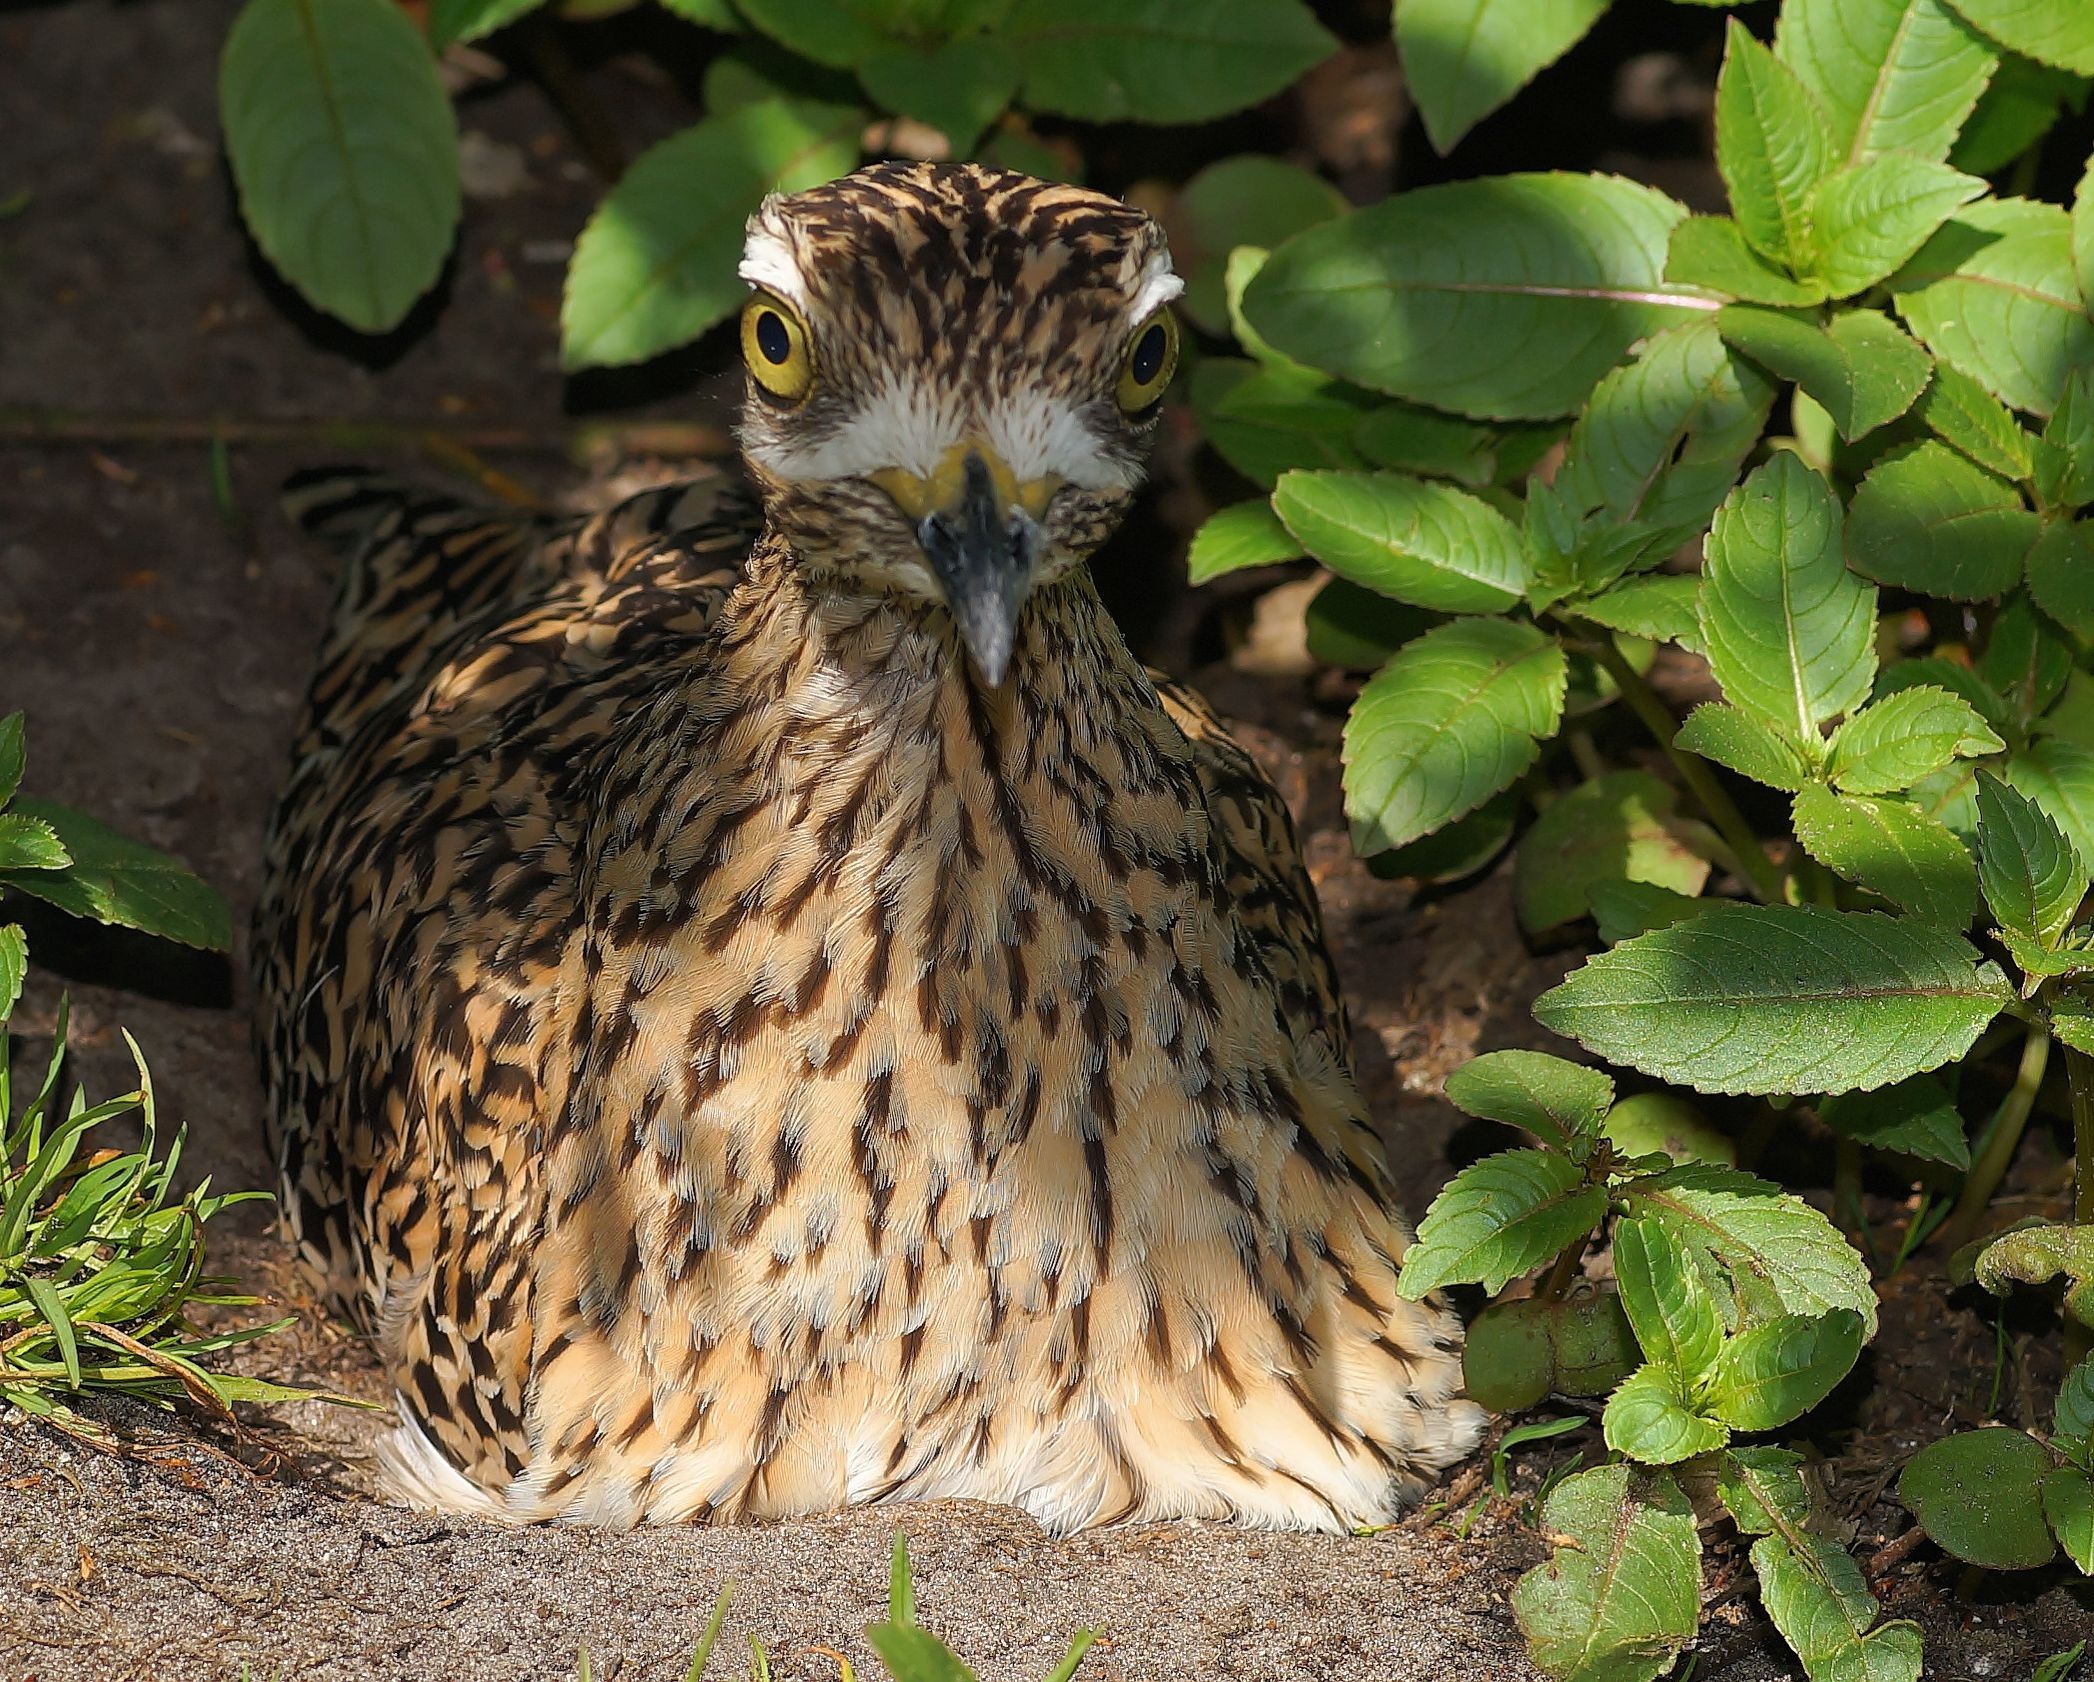
watch, bird, view, animal, cute, wildlife, beak, fauna, bird of prey, vertebrate, funny, cheeky, guard, falcon, attention, animal world, supervisor, supervision, vigilant, hatching, mother bird